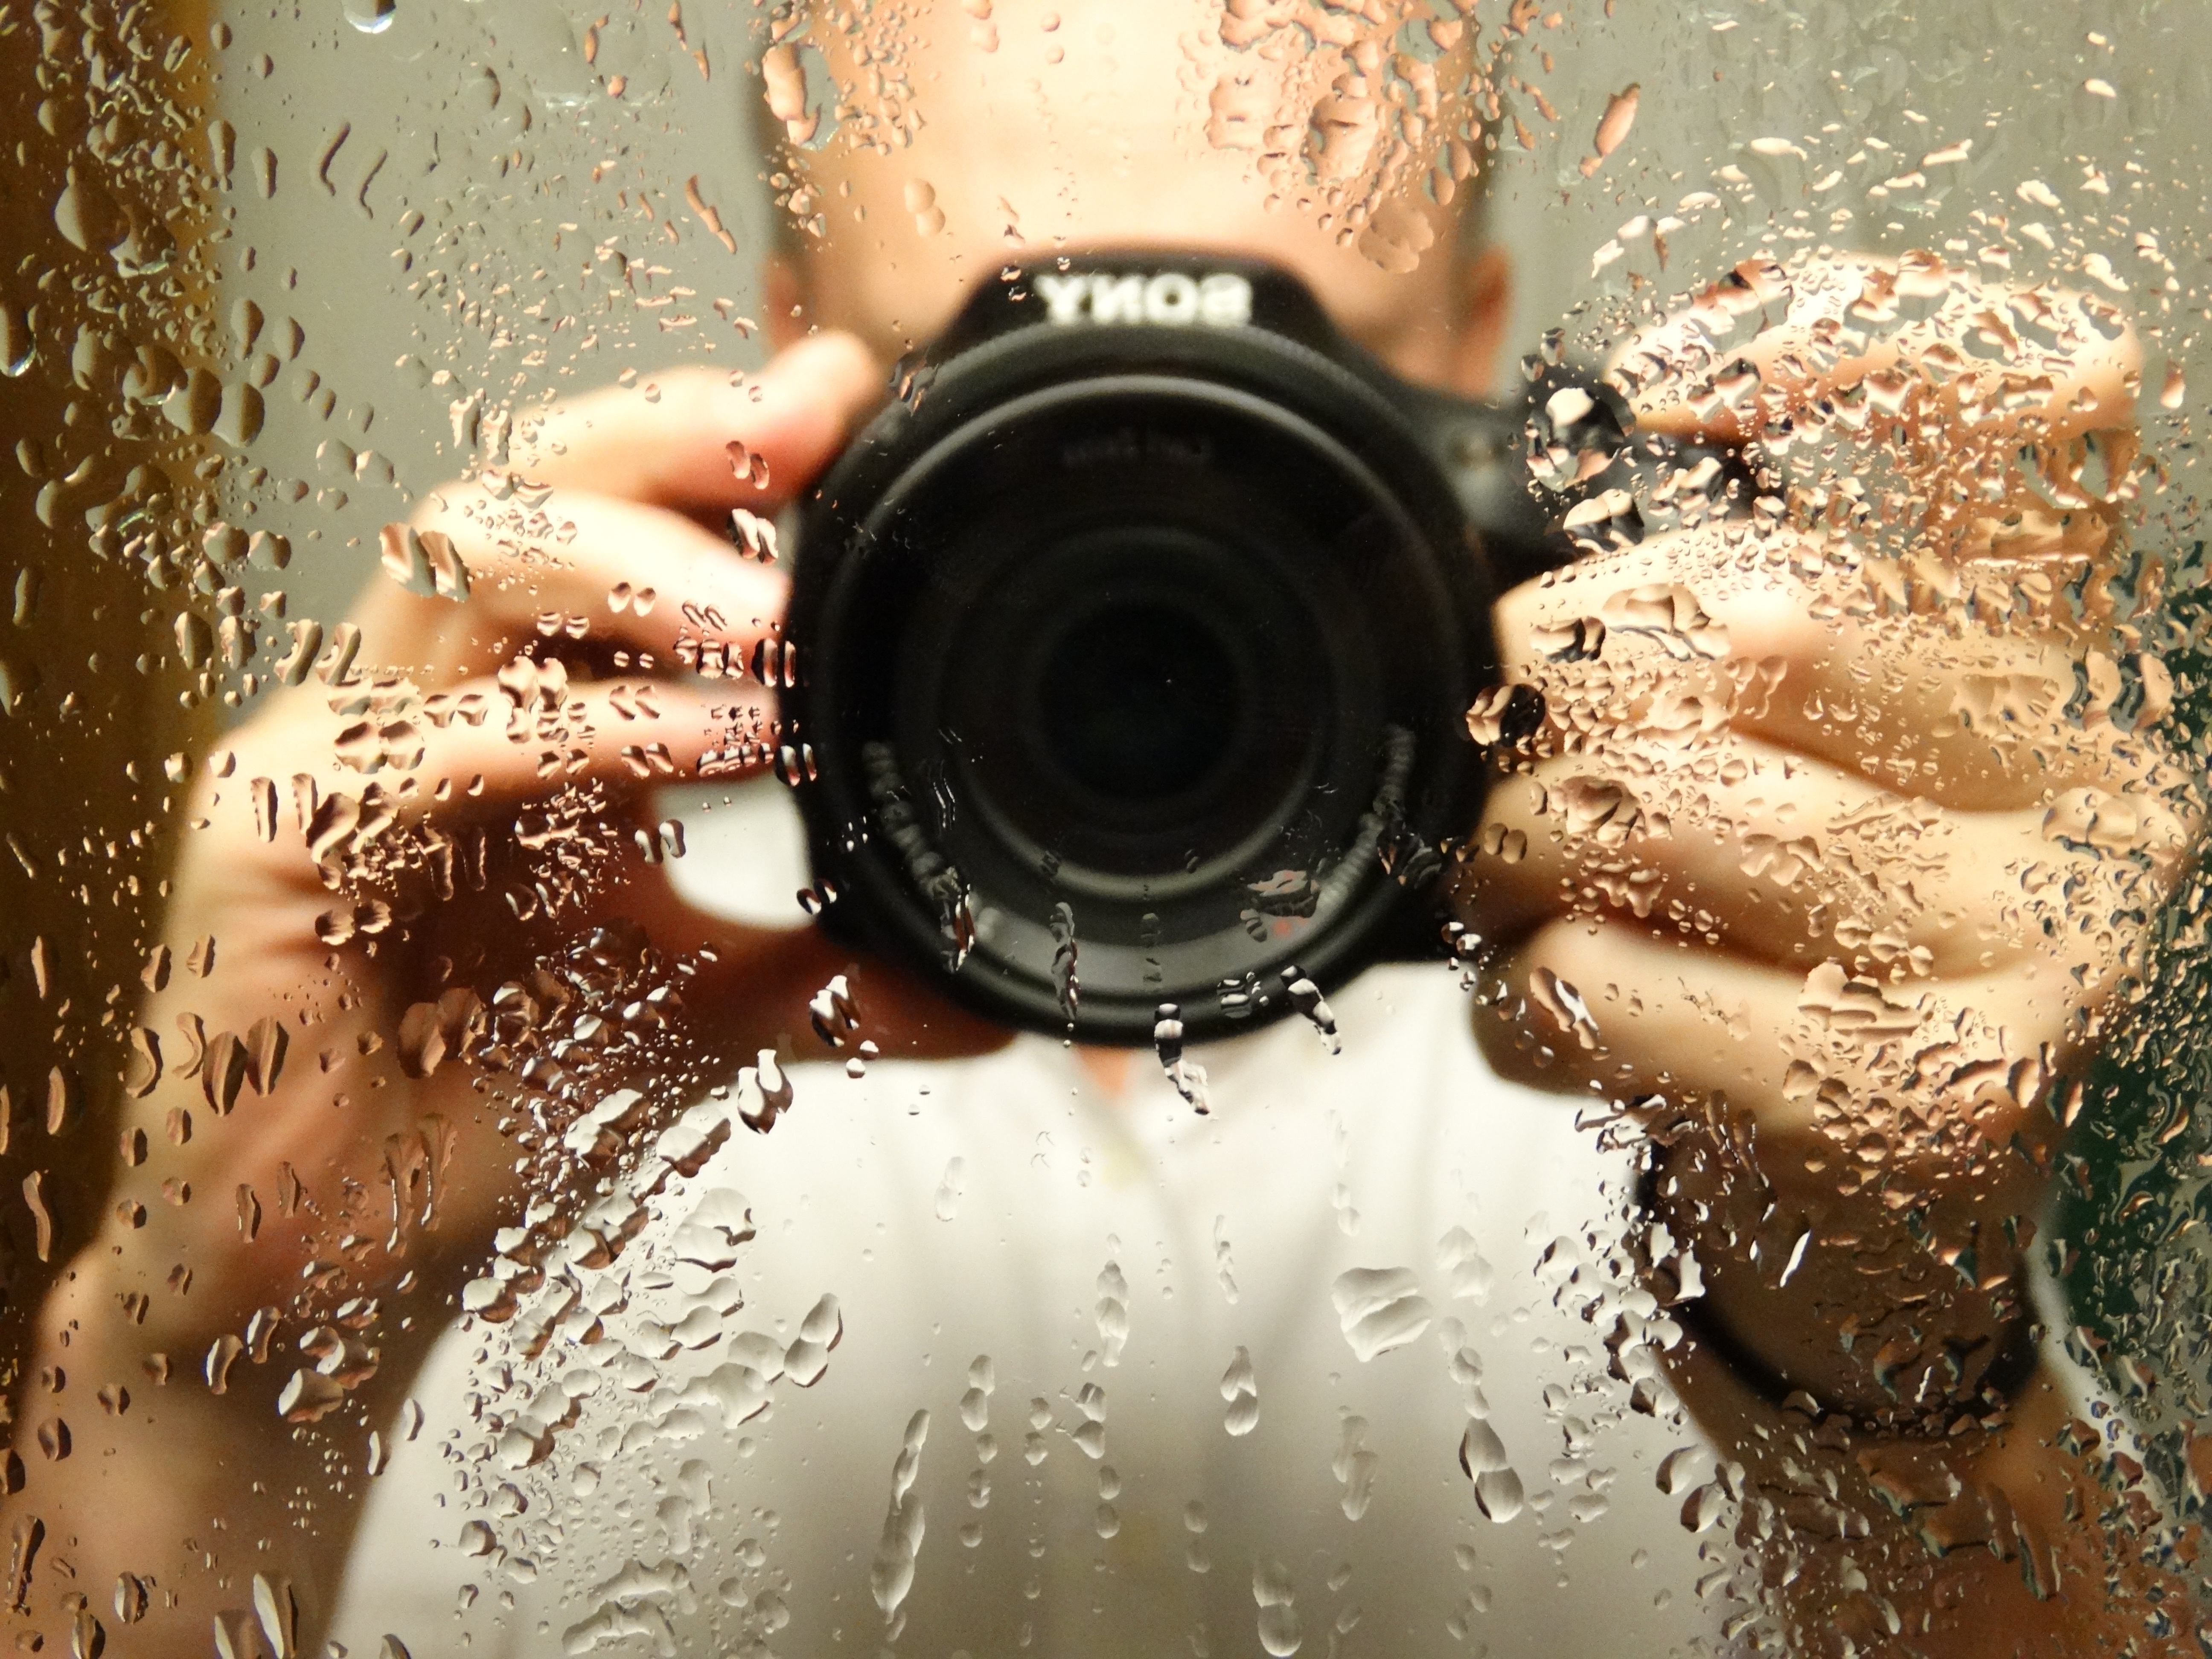
hand, water, photography, photographer, flower, color, close up, human body, recording, digital camera, eye, mirror, photograph, skin, image, organ, drop of water, macro photography, mirror image, self shot